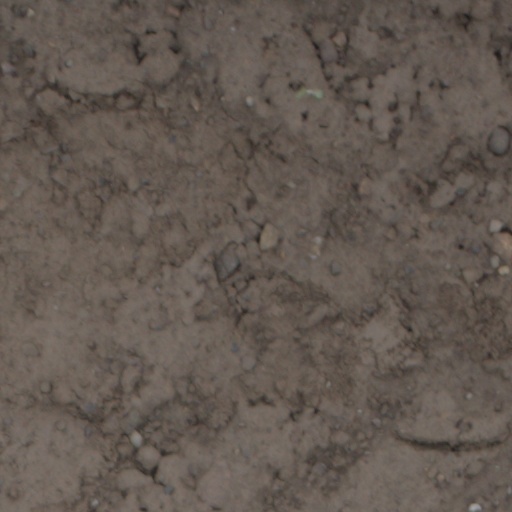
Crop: wheat